Operation Protea

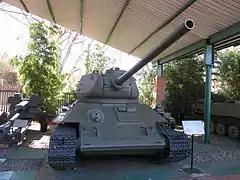
FAPLA T-34-85, one of several captured during "Protea". Several others were destroyed by Eland 90 or Ratel 90 armoured cars.

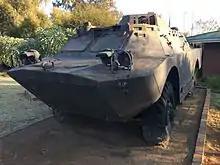
FAPLA BRDM-2 captured during "Protea". This example now resides at the SANDF School of Armour, Bloemfontein.

On 23 August, the SADF units left the bases and headed towards the Angolan border. On the night of 23 August, Battle Group 10 would cross at Ruacana while Battle Groups 20, 30 and 40 would cross at Ombalantu. A South African special forces team was placed in position to begin monitoring the Cahama/Xangongo highway for any enemy reinforcements. The same day the SADF left their bases, the South African Air Force (SAAF) launched a strike with various aircraft against air-defence targets in Angola at Cahama and Chibemba. This was called Operation Konyn.